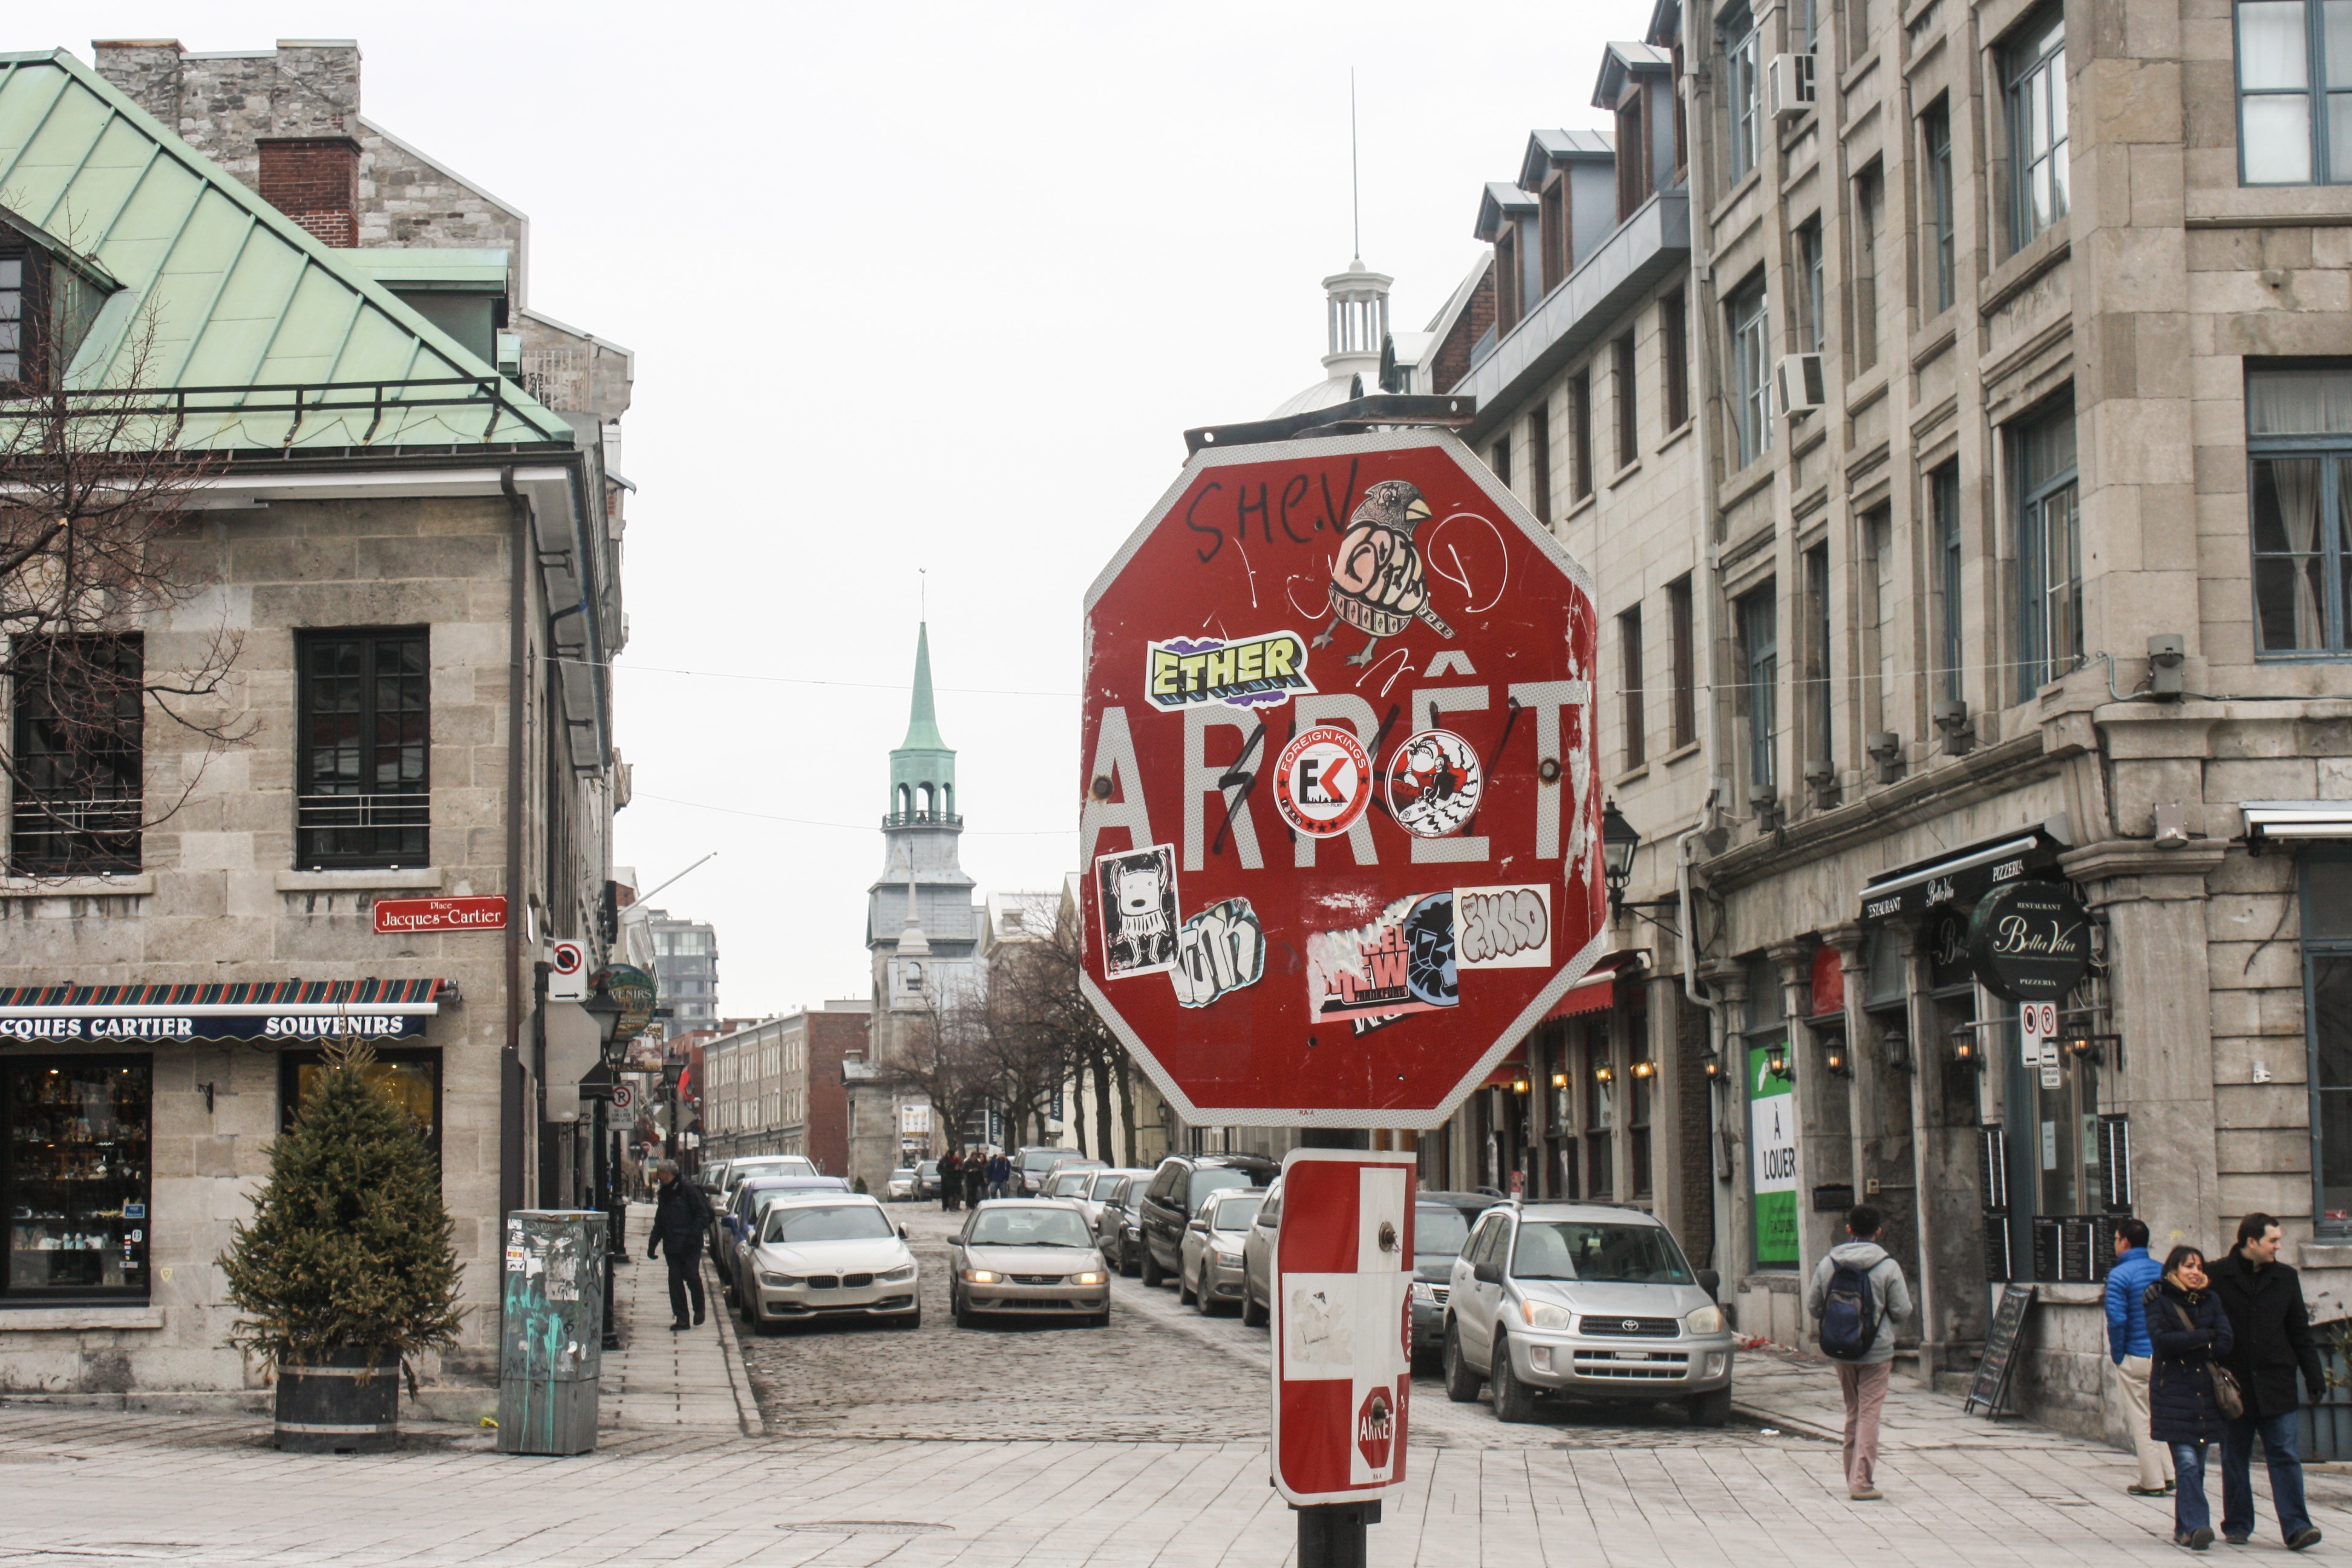
pedestrian, road, traffic, street, town, city, advertising, downtown, travel, sign, roadsign, facade, business, route, graffiti, signage, lane, stop sign, vandalism, french, canada, infrastructure, public, signpost, stop, quebec, montreal, neighbourhood, urban area, uptown, human settlement